Gerald Casale

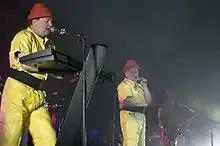
Devo performing live at Festival Hall, in Melbourne, Australia, 2008: Casale and Mark Mothersbaugh

In an April 2007 interview, Gerald Casale mentioned a tentative project for a biographical film about Devo's early days. According to Casale, a script was supposedly in development, called "The Beginning Was the End". Casale stated that there might be some new Devo material coming as well, but whether it was related to the release of a film was unclear. Devo played their first European tour since 1990 in the summer of 2007, including a performance at Festival Internacional de Benicàssim.